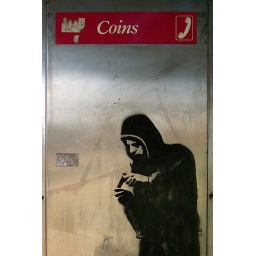
Friendly looking fella stencilled onto the back of a phone box in Hawkwell, Essex.